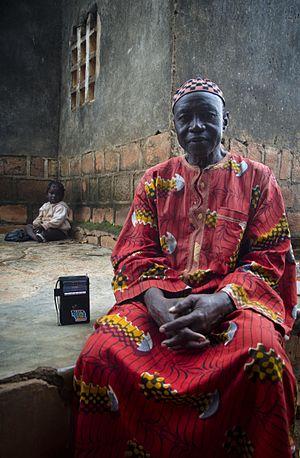
Le Burkina Faso, littéralement « Pays des Hommes intègres », couramment appelé Burkina, ancienne république de Haute-Volta, est un pays d'Afrique de l'Ouest sans accès à la mer. Il est entouré par le Mali au nord-ouest, le Niger au nord-est, le Bénin au sud-est, le Togo au sud-est, le Ghana au sud et la Côte d'Ivoire au sud-ouest. Étonnamment, géographiquement parlant la carte du Burkina Faso ressemble assez à la carte de la République centrafricaine, pays étant également un territoire tout aussi enclavé.
Considéré à tort comme une ethnie, selon l'ethnologe Amadou Hampâté Bâ, les Dioulas sont des commerçants ambulants malinké. On les retrouve sur les actuels Côte d’Ivoire et Burkina Faso. Ils correspondent à l'ancienne aire d'influence mandée. Ce sont des Bambaras, Mandés.